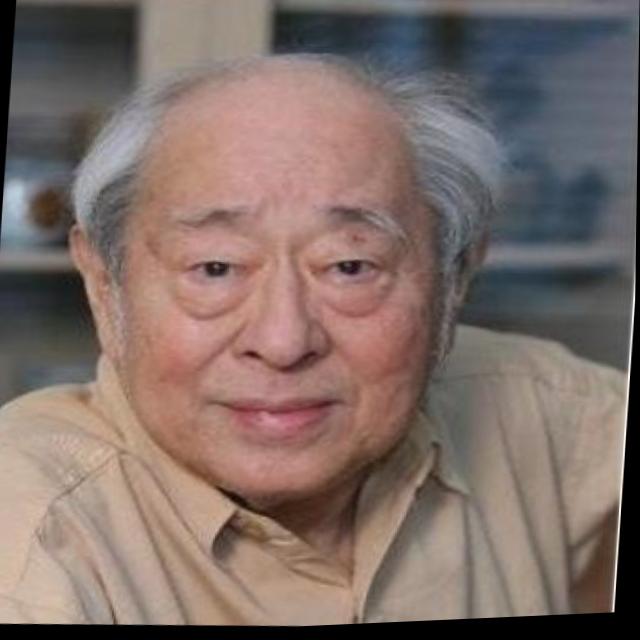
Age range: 65+